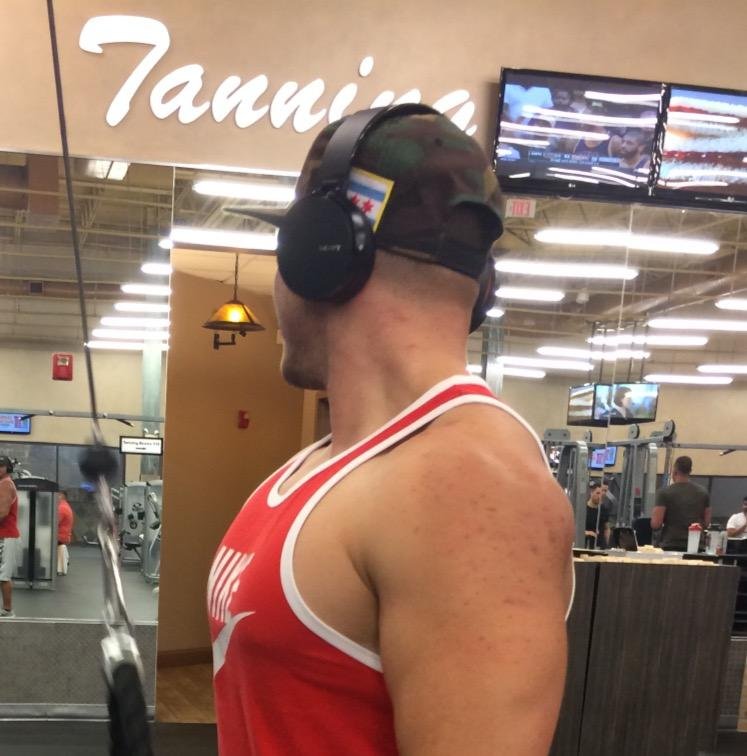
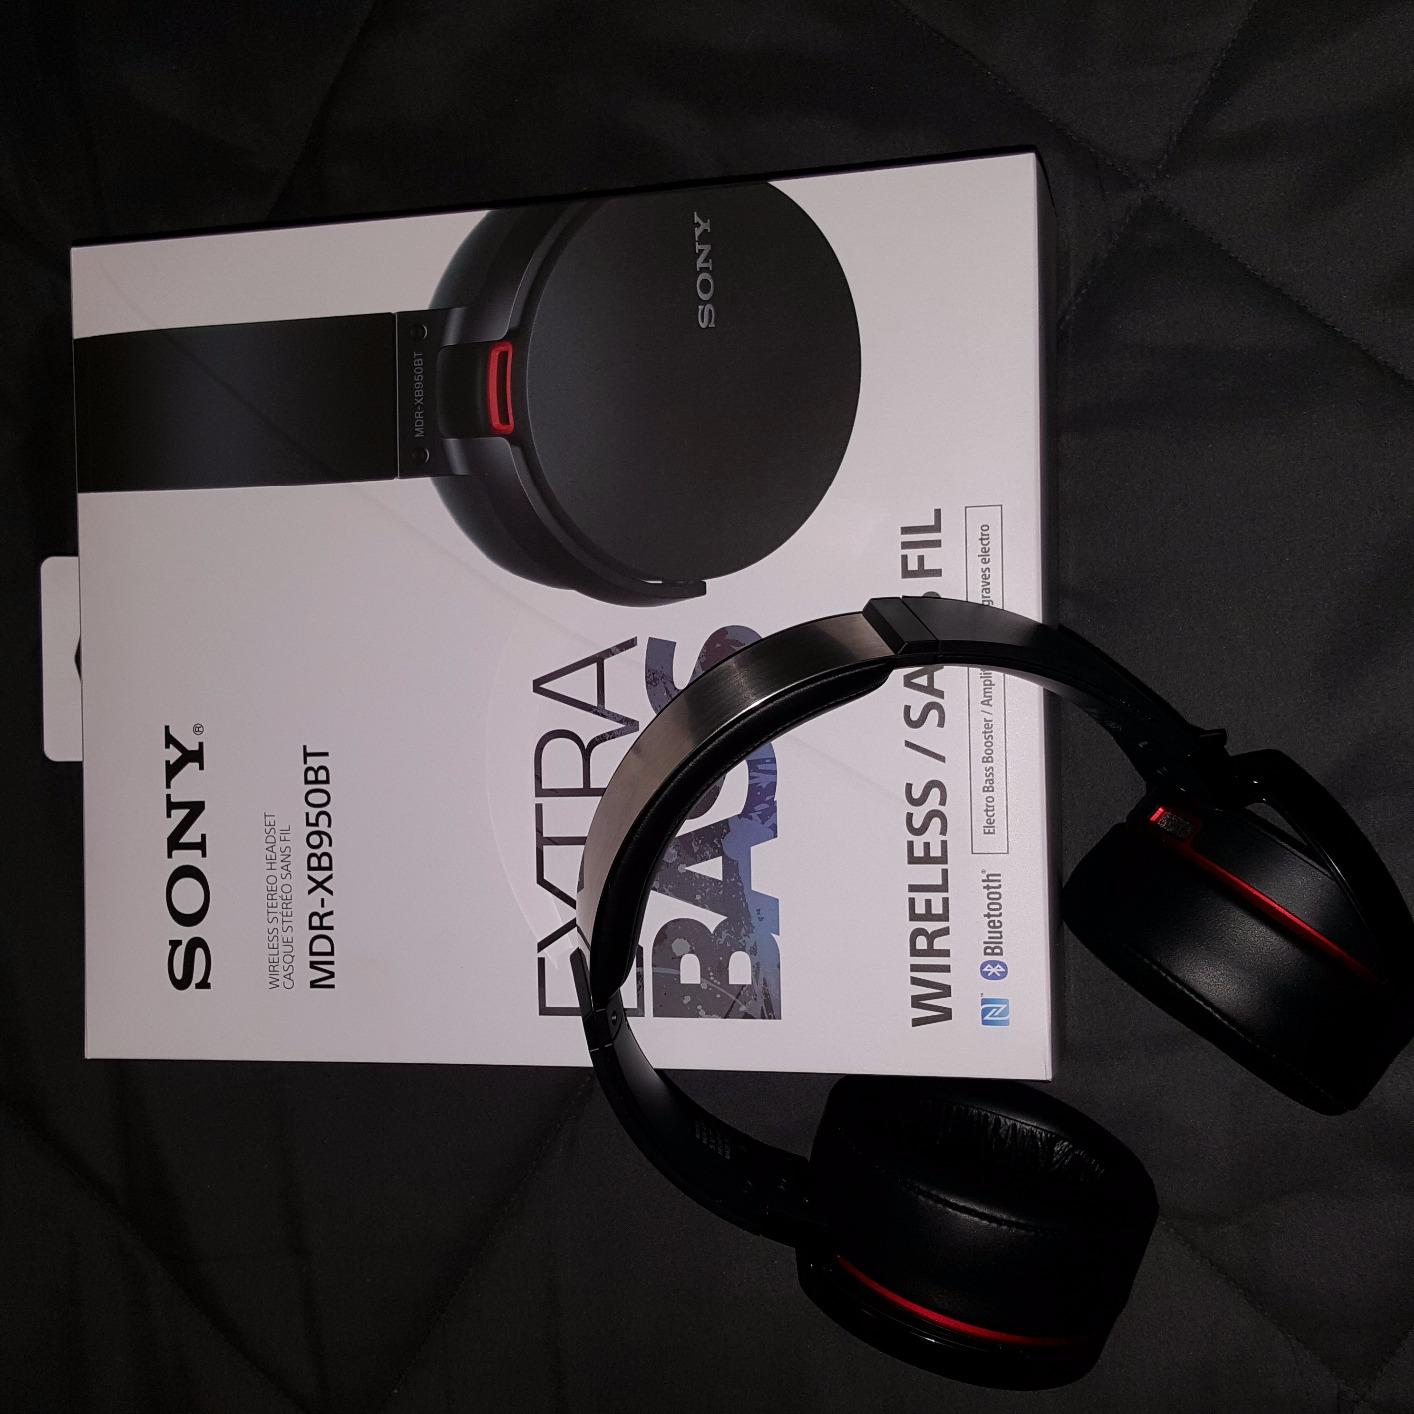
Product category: headphones
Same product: yes